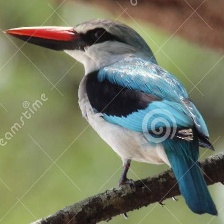
Species: WOODLAND KINGFISHER
Scientific name: HALCYON SENEGALENSIS